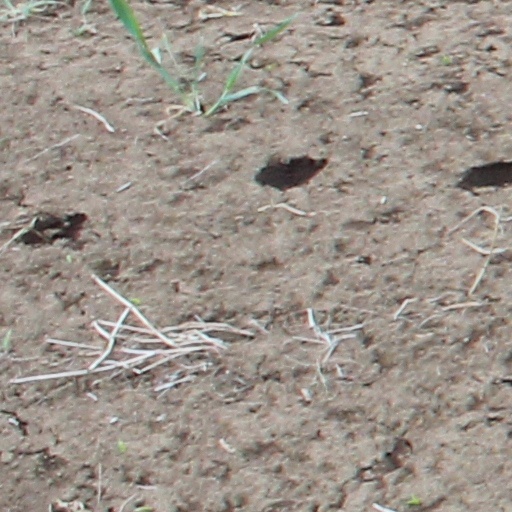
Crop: wheat